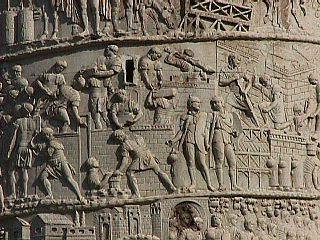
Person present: Yes